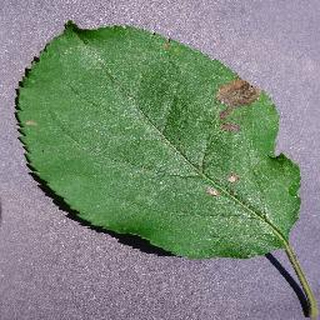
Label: apple_black_rot